Medford, Oregon

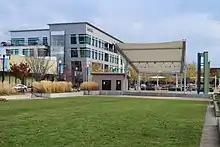
The Commons in downtown Medford. The Lithia Motors headquarters building is in the background.

At nearly , this south Medford park is the second largest in the city (Prescott Park is the largest at 1,740 acres). Bear Creek Park is bordered on the west by Bear Creek and the Bear Creek Greenway. On the park grounds are four tennis courts, a skatepark, a dog park, an amphitheater, a large playground, a BMX track, and a community garden.